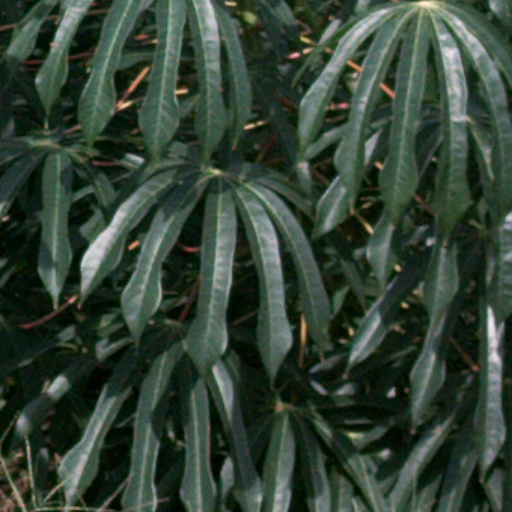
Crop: cassava